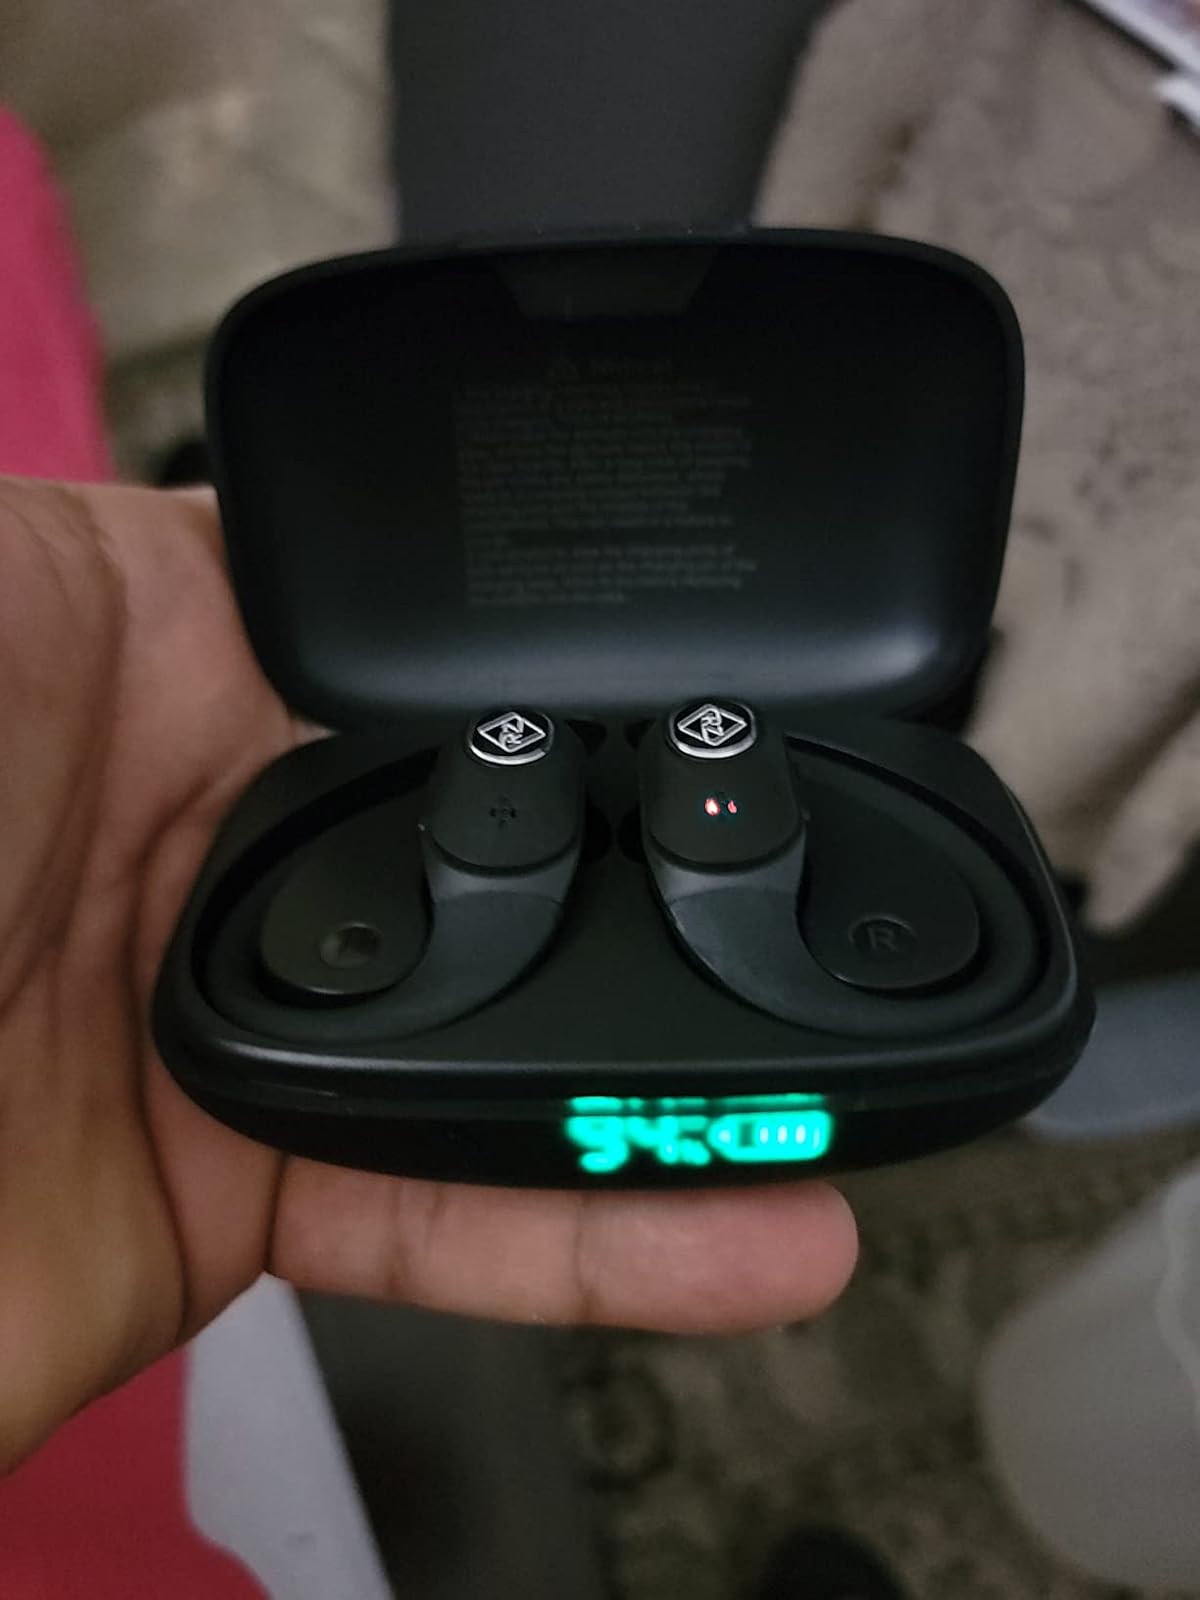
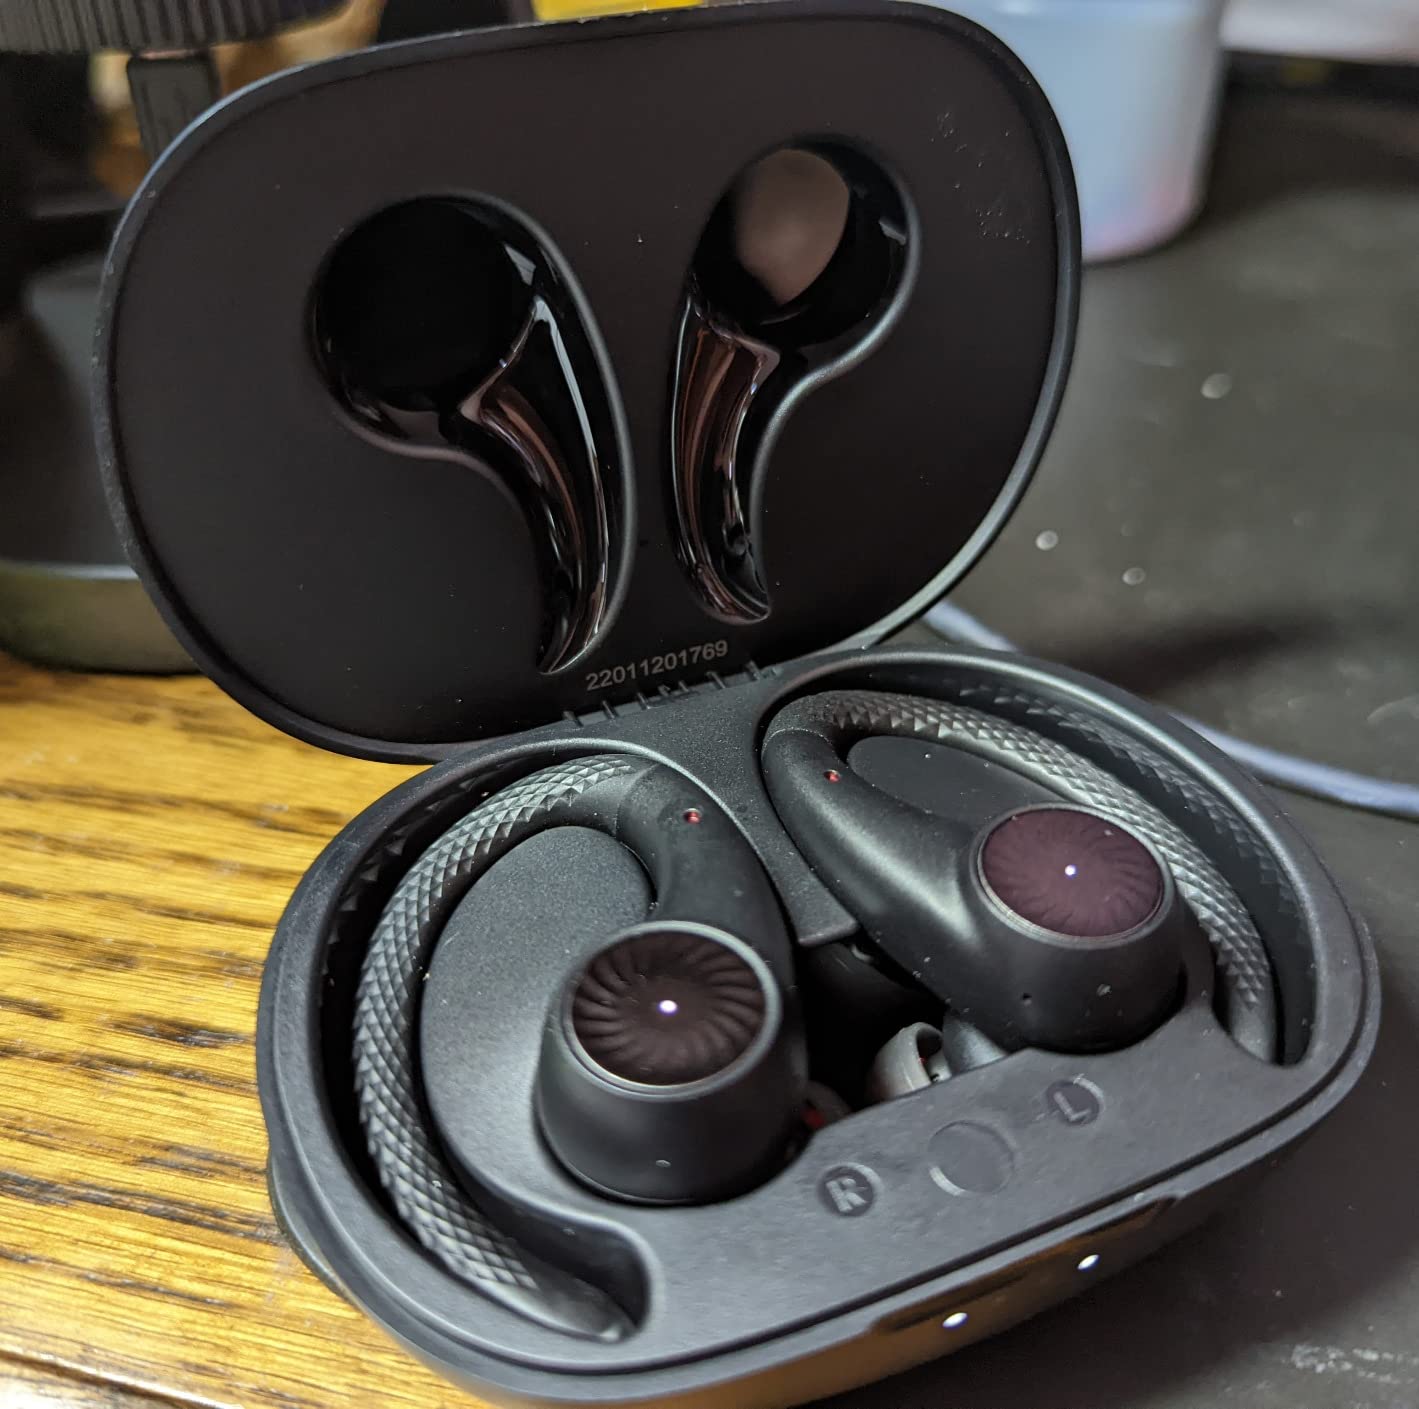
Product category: earbuds
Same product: no